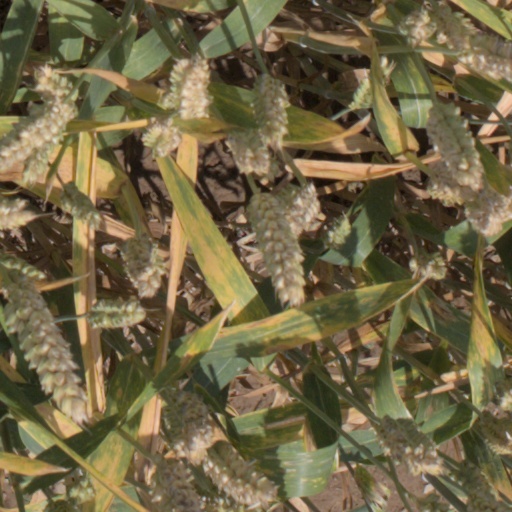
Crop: wheat